Love Returns

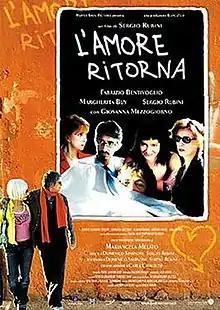
Theatrical release poster

Love Returns is a 2004 Italian comedy-drama film directed by Sergio Rubini.